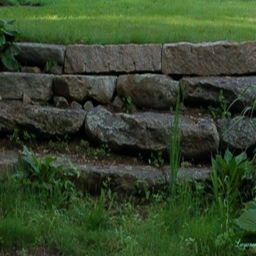
natural stone steps knitted into the landscape